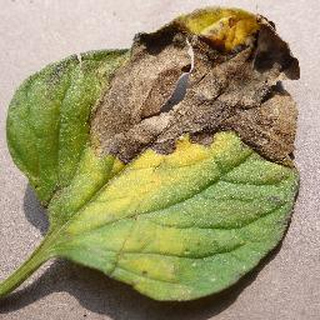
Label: tomato_late_blight